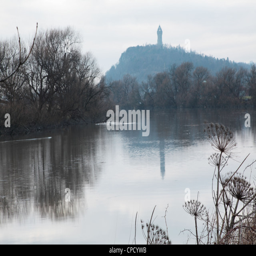
late gothic revival structure reflecting